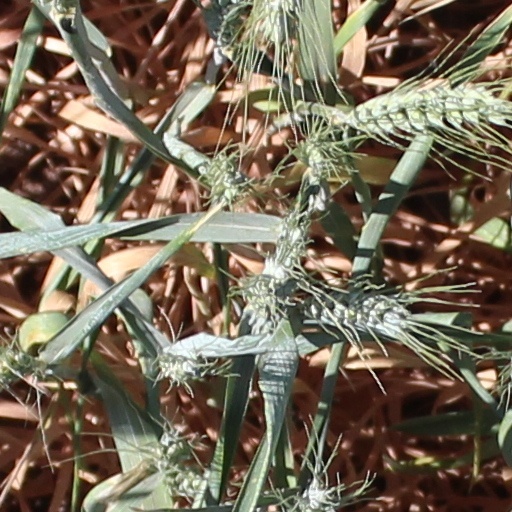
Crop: wheat